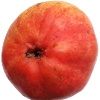
Label: red_pear